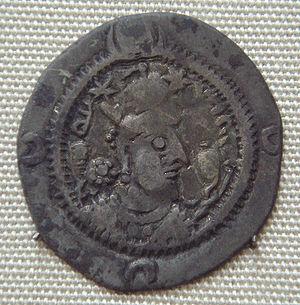
Cette liste présente les dirigeants de la Perse et de l'Iran.